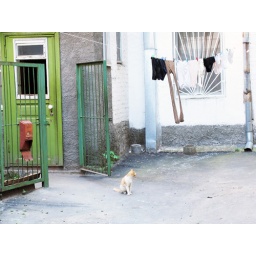
Russia 2006. Taganrog: A cat in a courtyard with clothes drying